Phoenix Opera

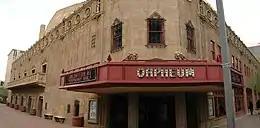
The Orpheum Theatre, Phoenix Opera's performance venue

The Phoenix Opera is a professional opera company located in Phoenix, Arizona, United States. The company was founded as the Phoenix Metropolitan Opera in 2006 by the artistic director John Massaro the creative director Gail Dubinbaum and business manager Howard Paley. Massaro and Dubinbaum are married and have both had highly successful musical careers, working with such prestigious companies as the Metropolitan Opera. The 2007 inaugural season included only one fully staged opera, Puccini's "La Bohème". In 2008/09, the company presented two fully staged productions: Verdi's "Aida" and Puccini's "Tosca". In the 2009/10 season the company presented "Carmen" and "Madama Butterfly" conducted by Massaro. In the 2010/11 season the company presented "The Magic Flute" and "La Traviata".